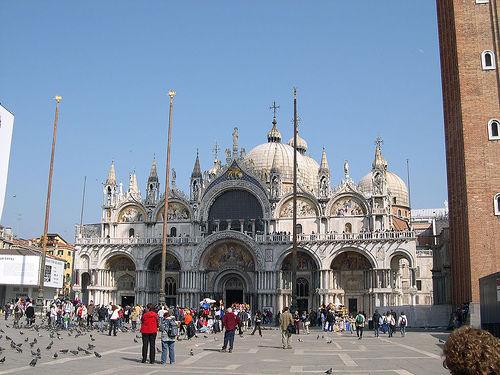
Weather: sun or clear